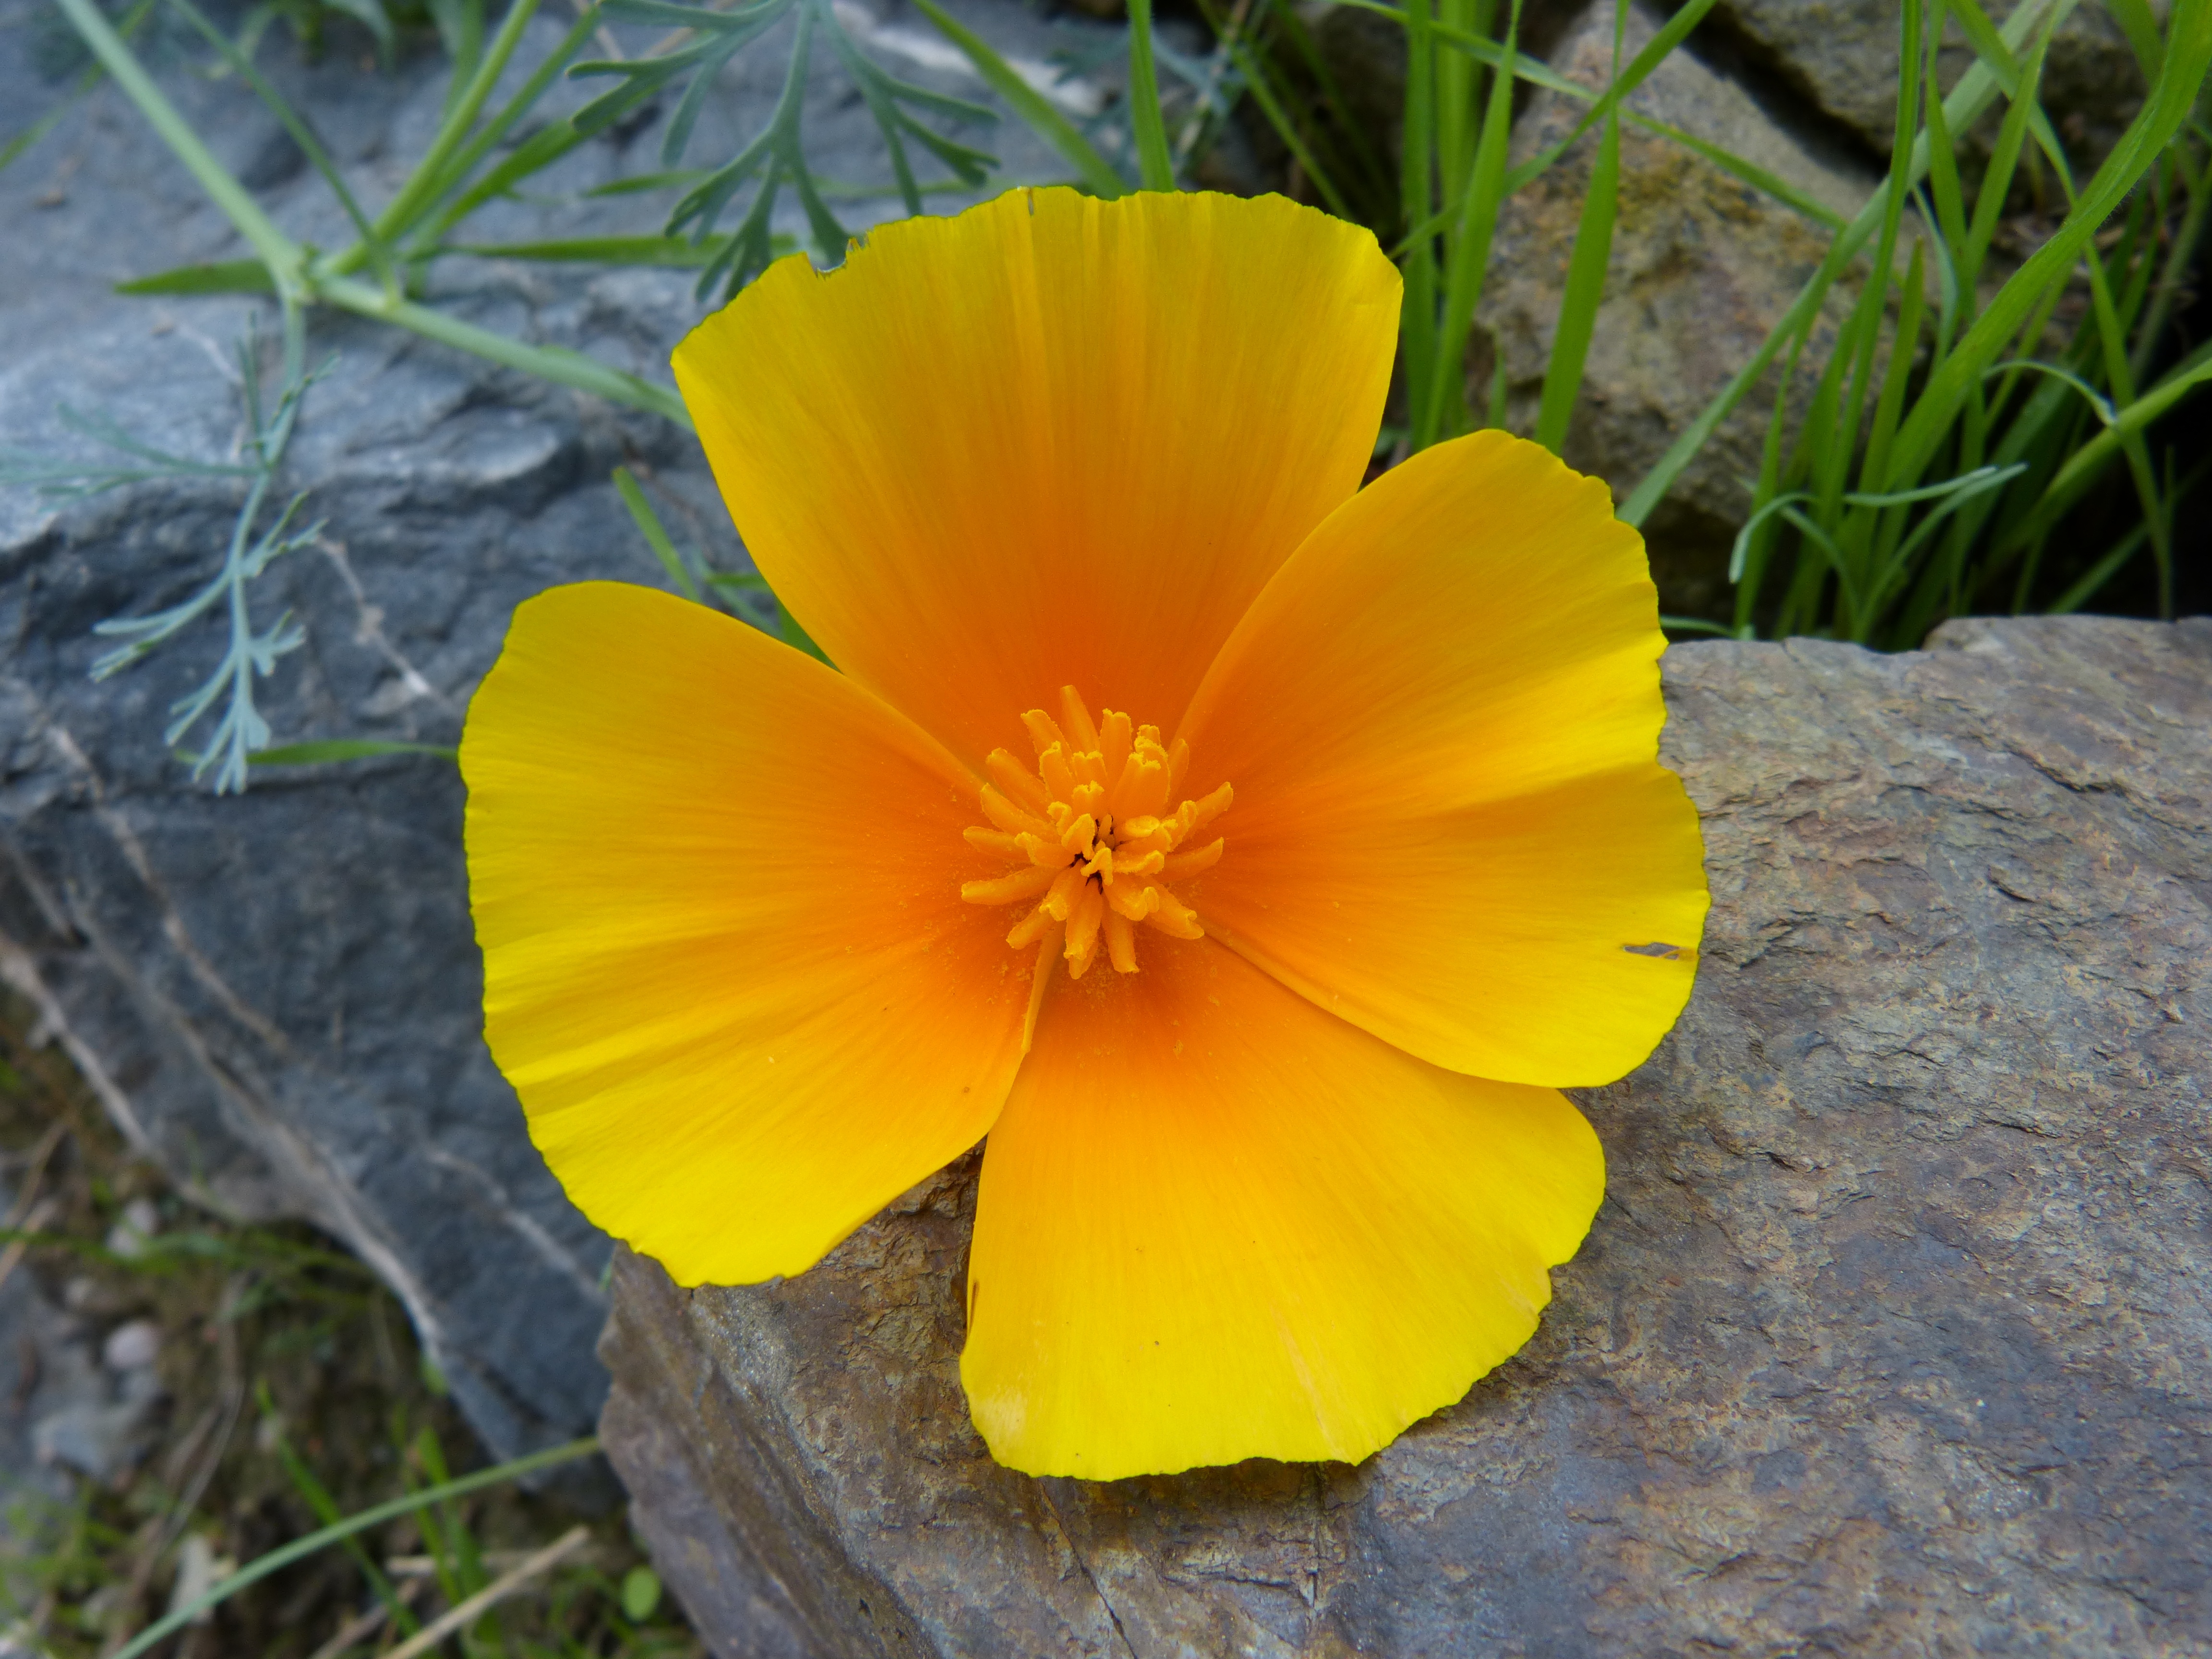
nature, rock, plant, leaf, flower, petal, botany, yellow, flora, wildflower, poppy, macro photography, flowering plant, eschscholzia californica, annual plant, land plant, poppy family